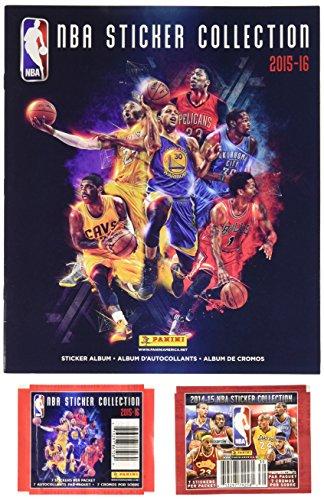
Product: Panini - 2015-2016 NBA Sticker Collection - Album
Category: Baby Products | Nursery | Décor | Wall Décor | Stickers
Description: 2015-2016 NBA Sticker Collection.
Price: $11.97
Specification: ProductDimensions:11x10.5x0.5inches|ItemWeight:0.48ounces|ShippingWeight:5.6ounces(Viewshippingratesandpolicies)|ASIN:B0199EMGO0|Itemmodelnumber:B0199EMGO0